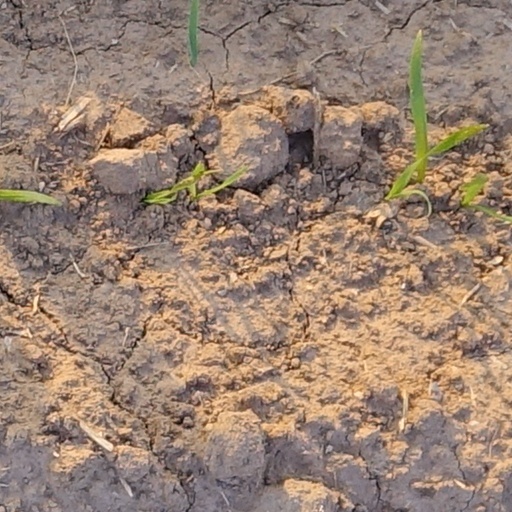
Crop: wheat